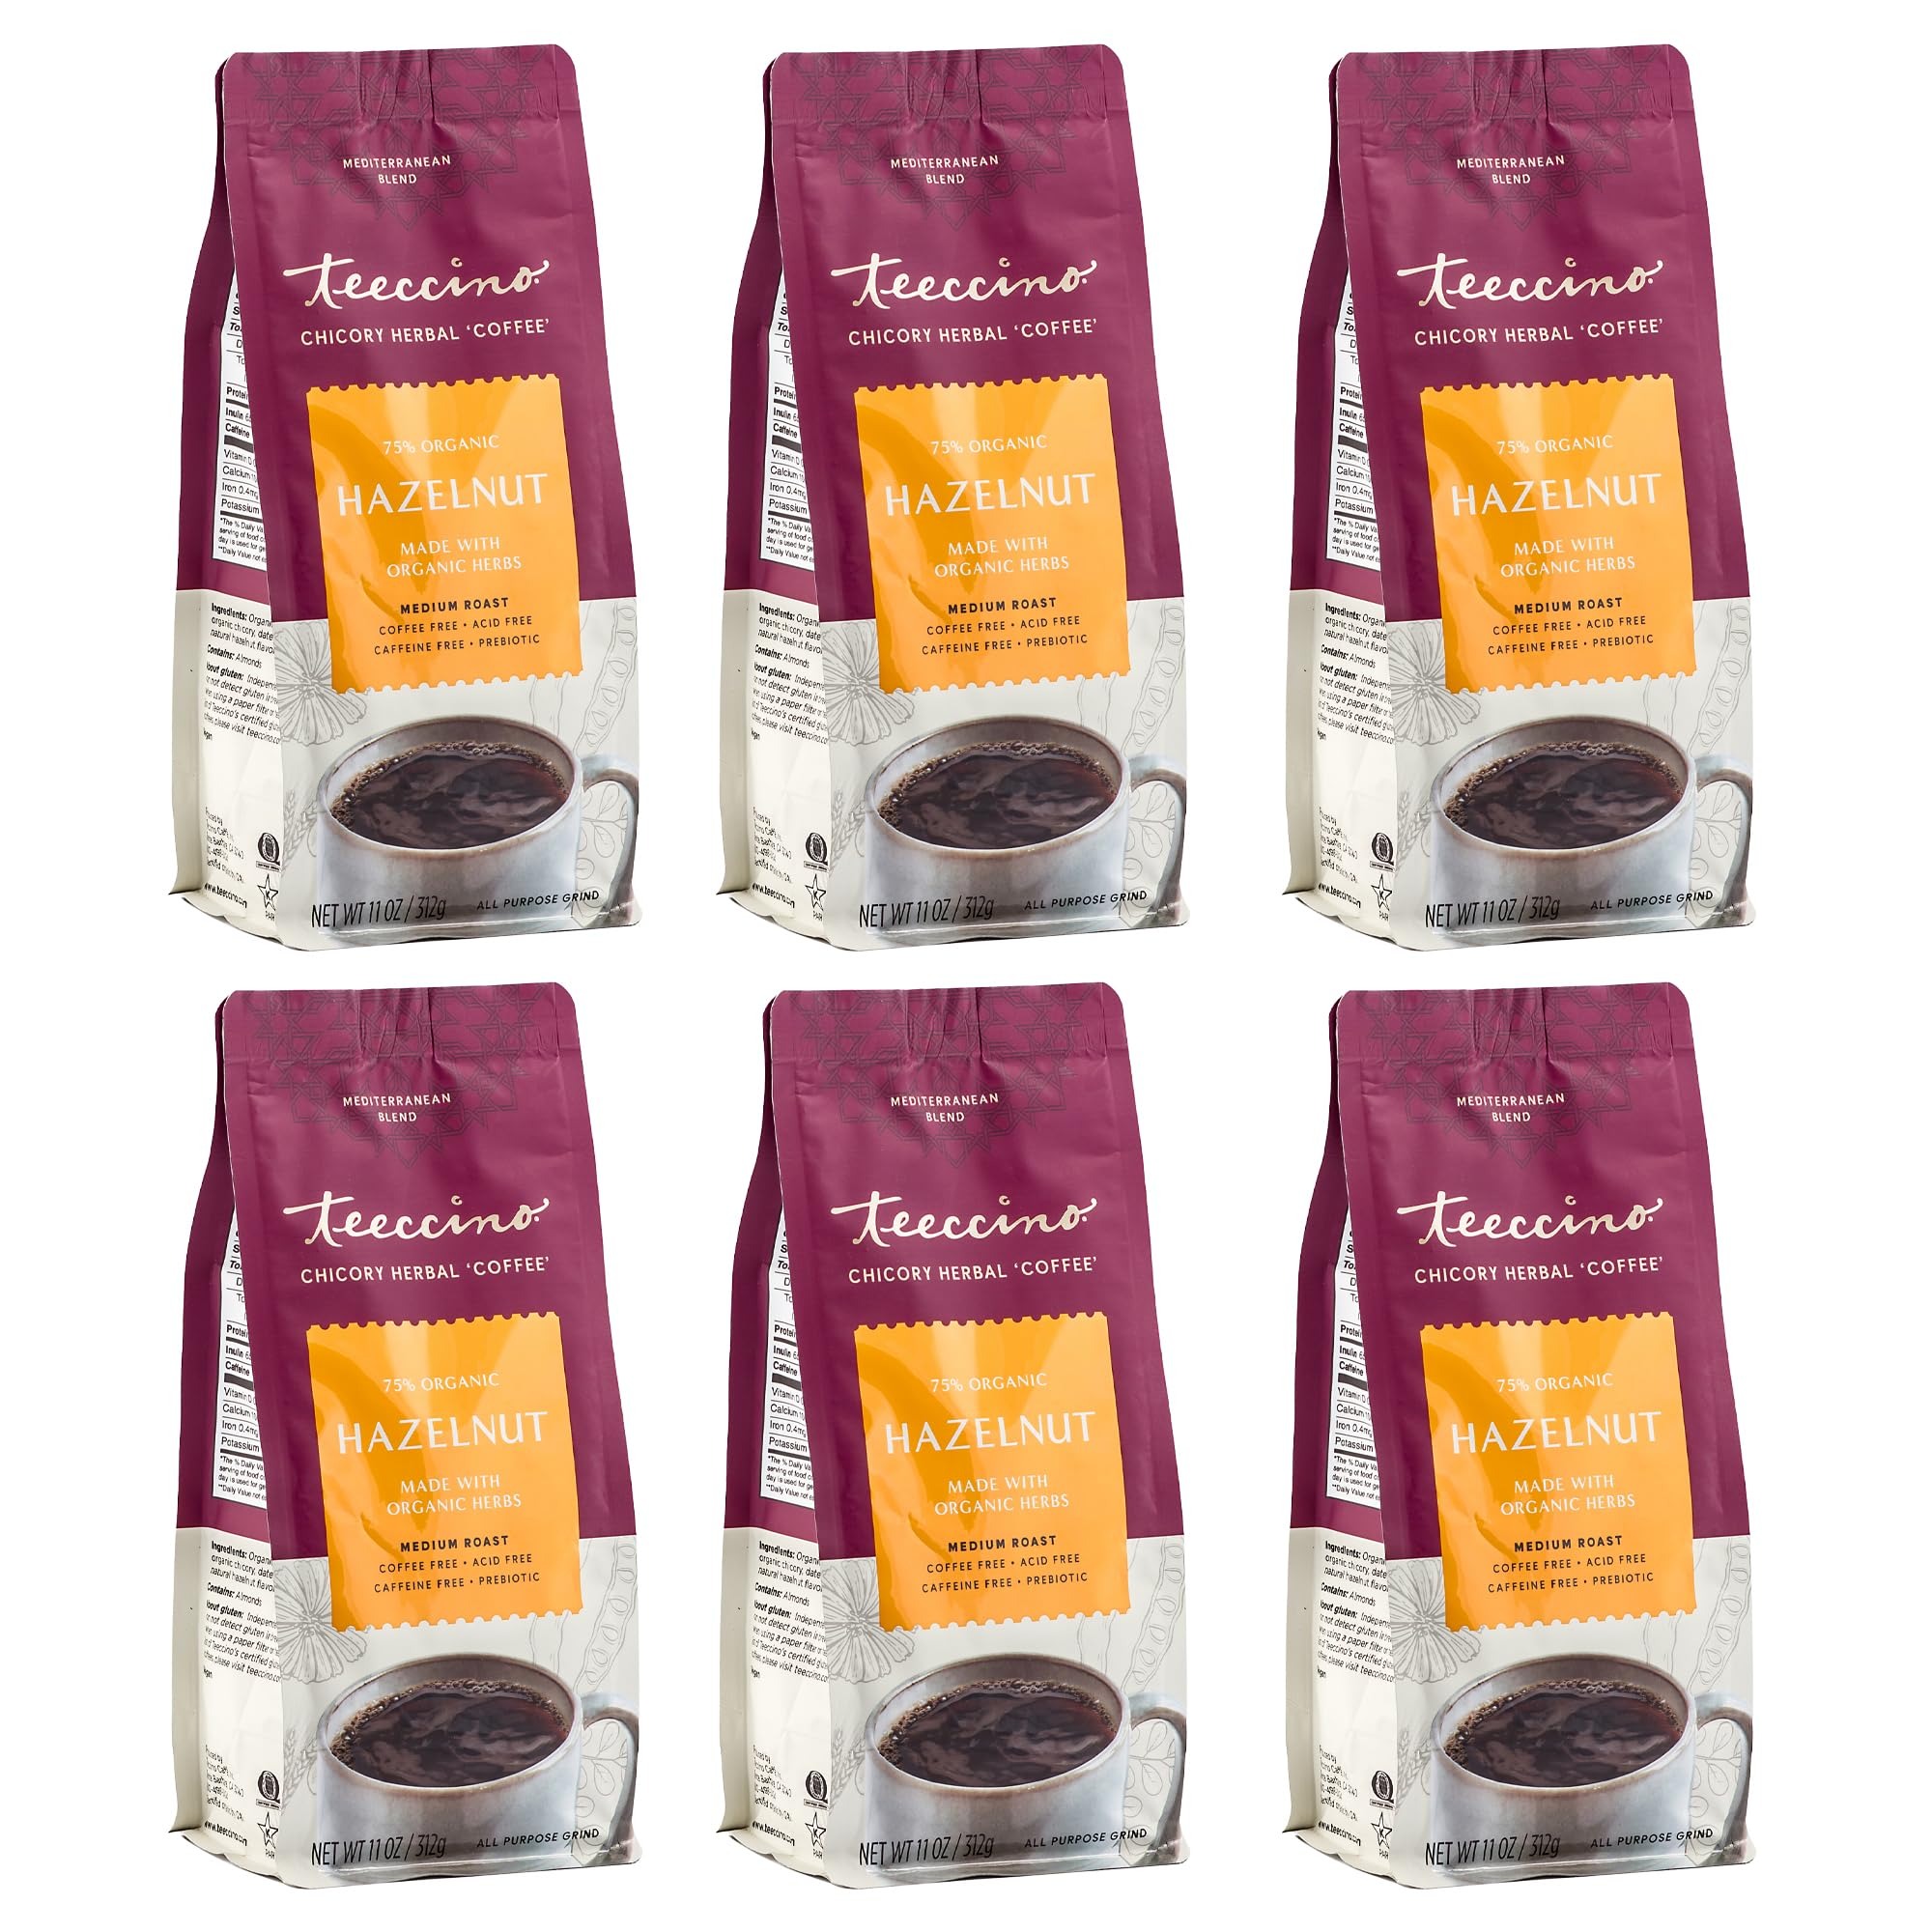
Item Name: Teeccino Hazelnut Chicory Coffee Alternative - Ground Herbal Coffee That’s Prebiotic, Caffeine Free & Acid Free, Medium Roast, 11 Ounce (Pack of 6)
Bullet Point 1: HERBAL CHICORY COFFEE - Enjoy the richness of buttery hazelnuts and golden roasted almonds over roasted chicory, carob and barley. A hint of sweetness from dates and figs. Non-GMO, organic herbs. No artificial flavors, chemicals, MSG, or preservatives.
Bullet Point 2: BREW TEECCINO LIKE COFFEE - Our all-purpose grind brews in any kind of coffee maker. Perfect for a cappuccino or latte, delicious hot or iced. Quit coffee by blending with Teeccino & gradually weaning off over 2 weeks.
Bullet Point 3: NATURALLY CAFFEINE FREE - Experience an energy boost from nutrients, not stimulants. Perfect any time of day or night because it won’t interfere with sleep. Sugar-free Teeccino is a treat for the whole family.
Bullet Point 4: ACID FREE - Teeccino is naturally acid free, so it won’t disturb your digestion. Replace highly acidic decaf coffee - which still has caffeine - with our 100% naturally caffeine-free coffee alternative.
Bullet Point 5: PREBIOTICS FOR GUT HEALTH - Inulin from chicory root is a prebiotic soluble fiber that nourishes probiotics. Each cup supports good digestion with 650mg of inulin.
Value: 66.0
Unit: Ounce

Price: 13.99